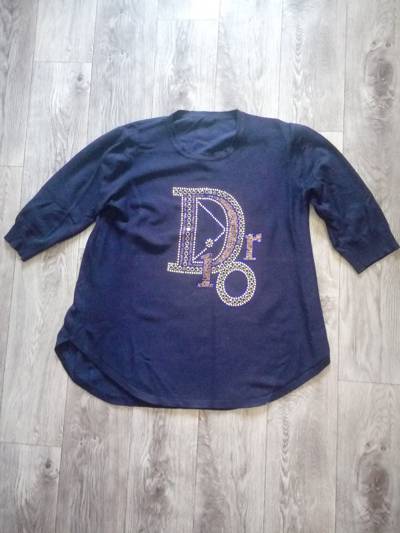
Waste category: clothes